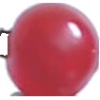
Label: Redcurrant 1